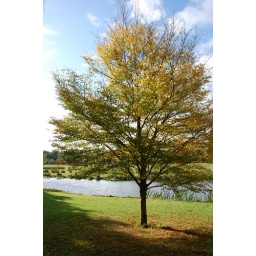
A golden tree in Shugborough